Train horn

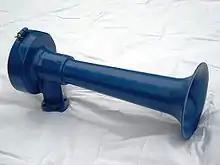
Leslie A200-156, a single chime horn used on locomotives in the early days of dieselization

On April 27, 2005, the Federal Railroad Administration (FRA), which enforces rail safety regulations, published the final rule on the use of locomotive horns at highway-rail grade crossings. Effective June 24, 2005, the rule requires that locomotive horns be sounded at all public grade crossings at least 15 seconds, but not more than 20 seconds before entering a crossing. This rule applies when the train speed is below . At 45 mph or above, trains are still required to sound their horn at the designated location (usually denoted with a whistle post). The FRA regulations require train horns to be a minimum of 92 decibels (dB) and a maximum of 110 dB when measured from 100 feet forward of the locomotive in its direction of travel.